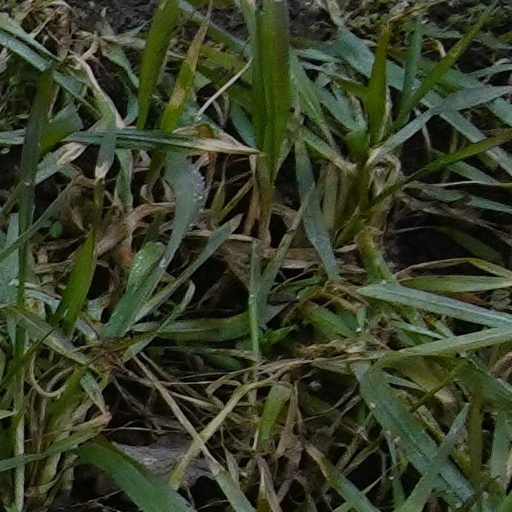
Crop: wheat